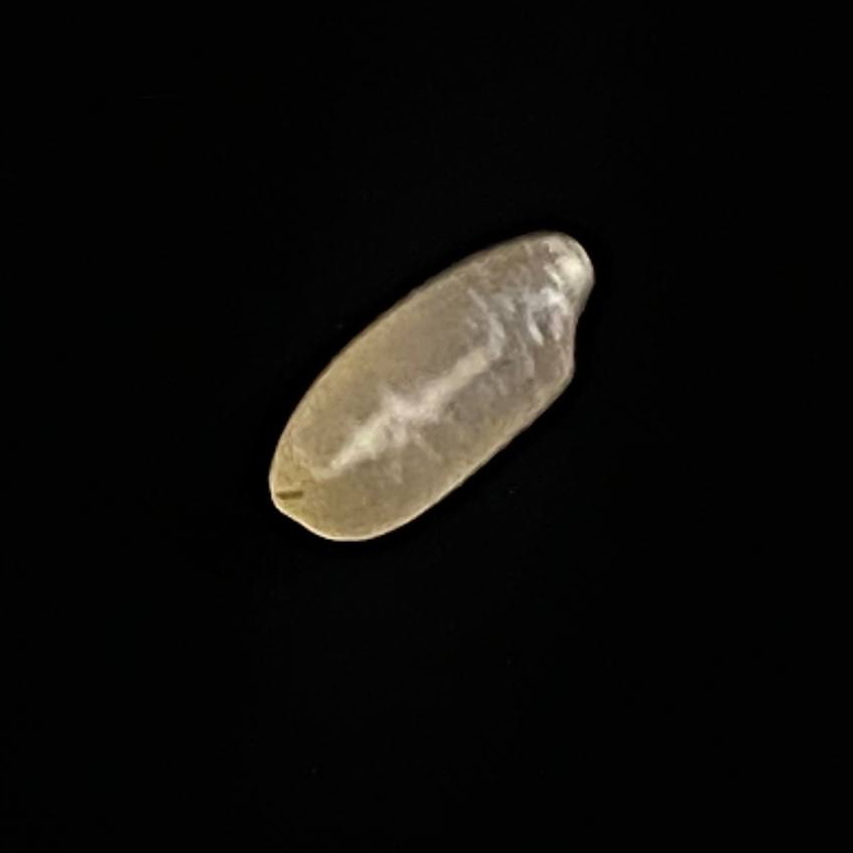
Rice variety: Paijam